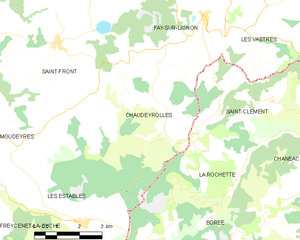
Chaudeyrolles est une commune française située dans le département de la Haute-Loire en région Auvergne-Rhône-Alpes.